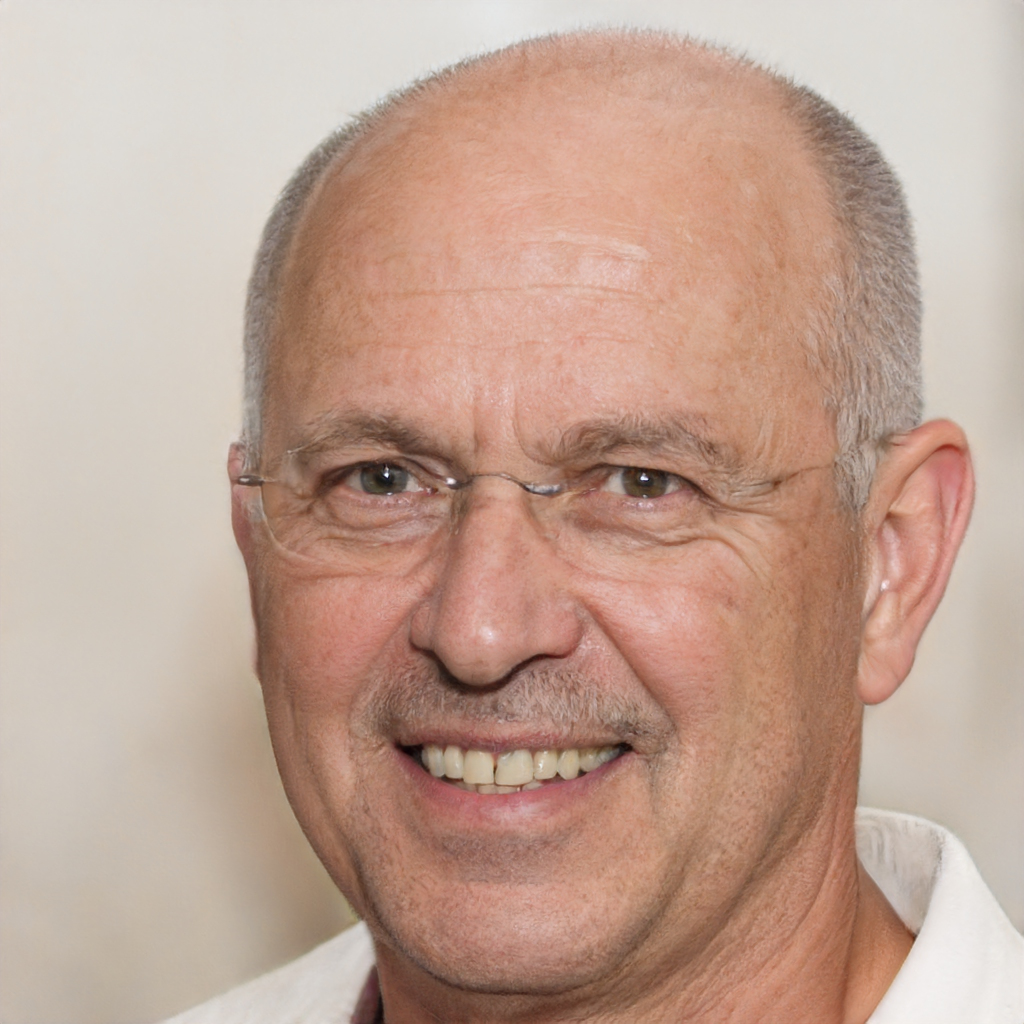
Portrait style: Real Portrait